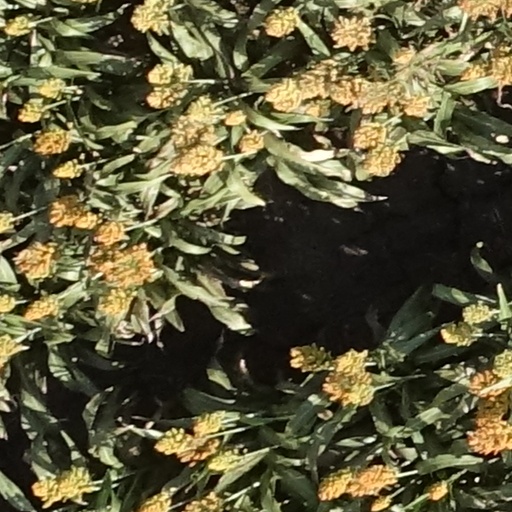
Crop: sorghum